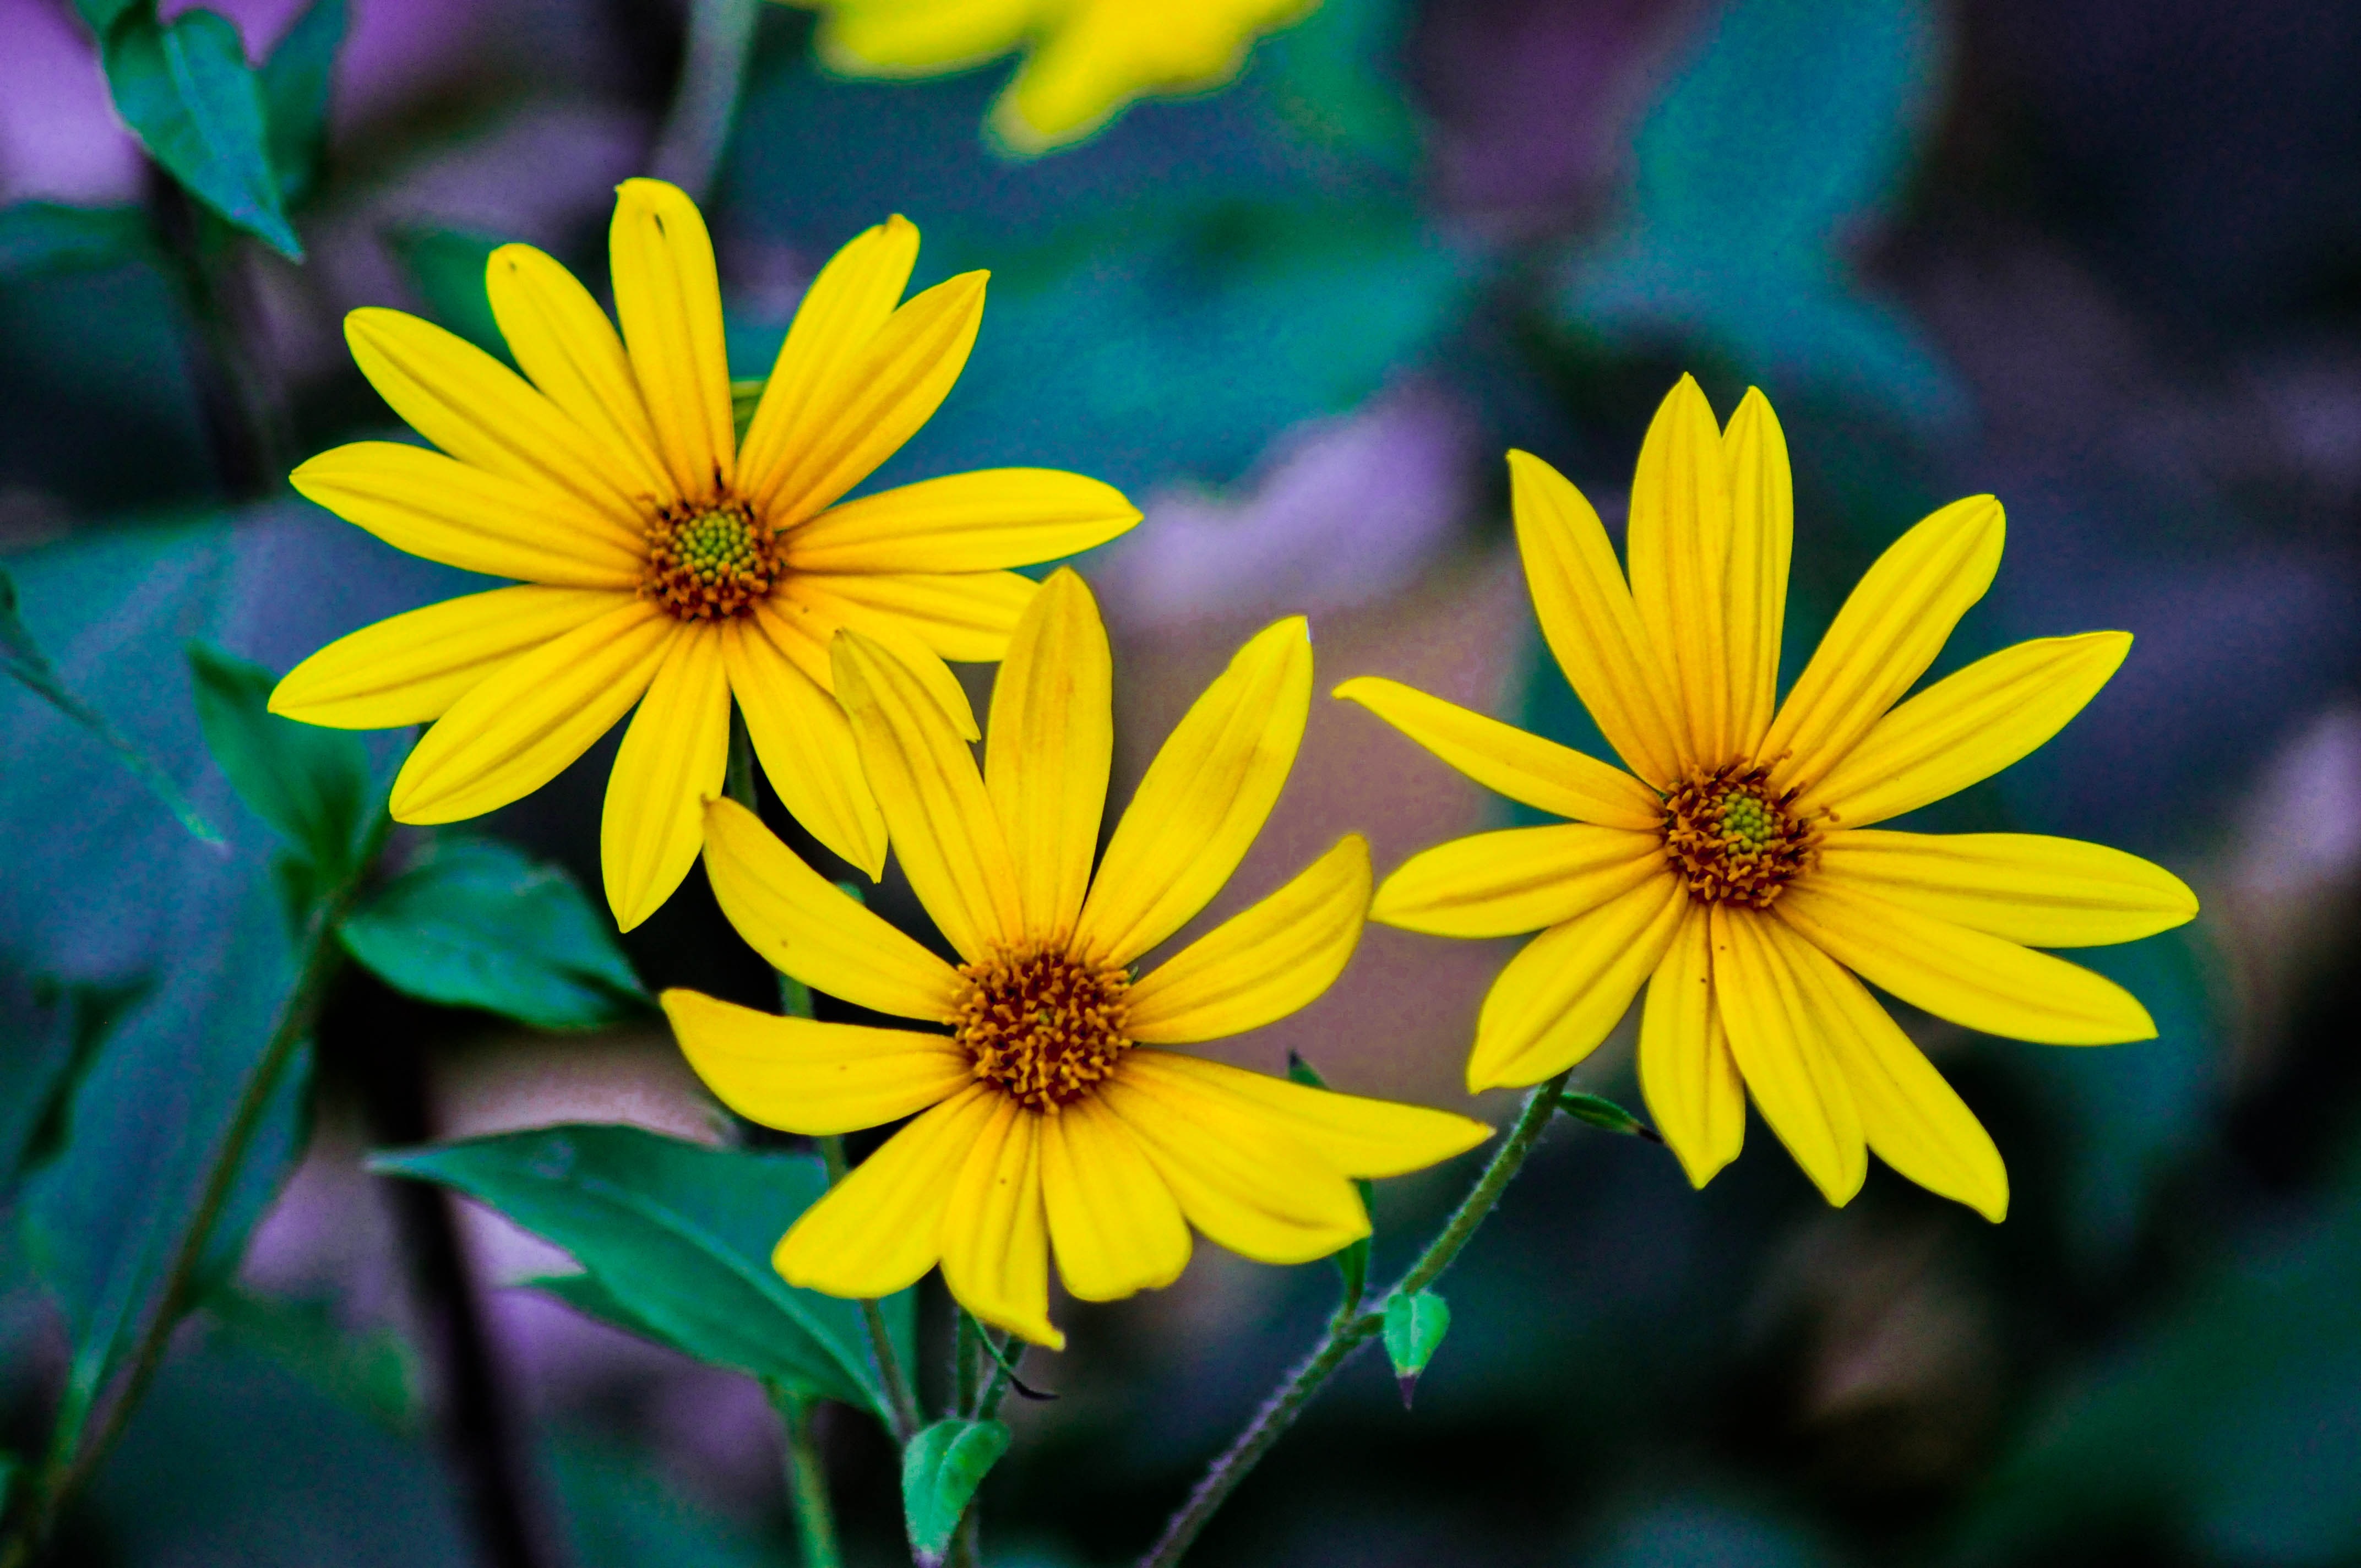
nature, plant, sunset, flower, petal, bloom, summer, green, color, botany, yellow, garden, flora, wildflower, close up, macro photography, flowering plant, daisy family, annual plant, plant stem, land plant